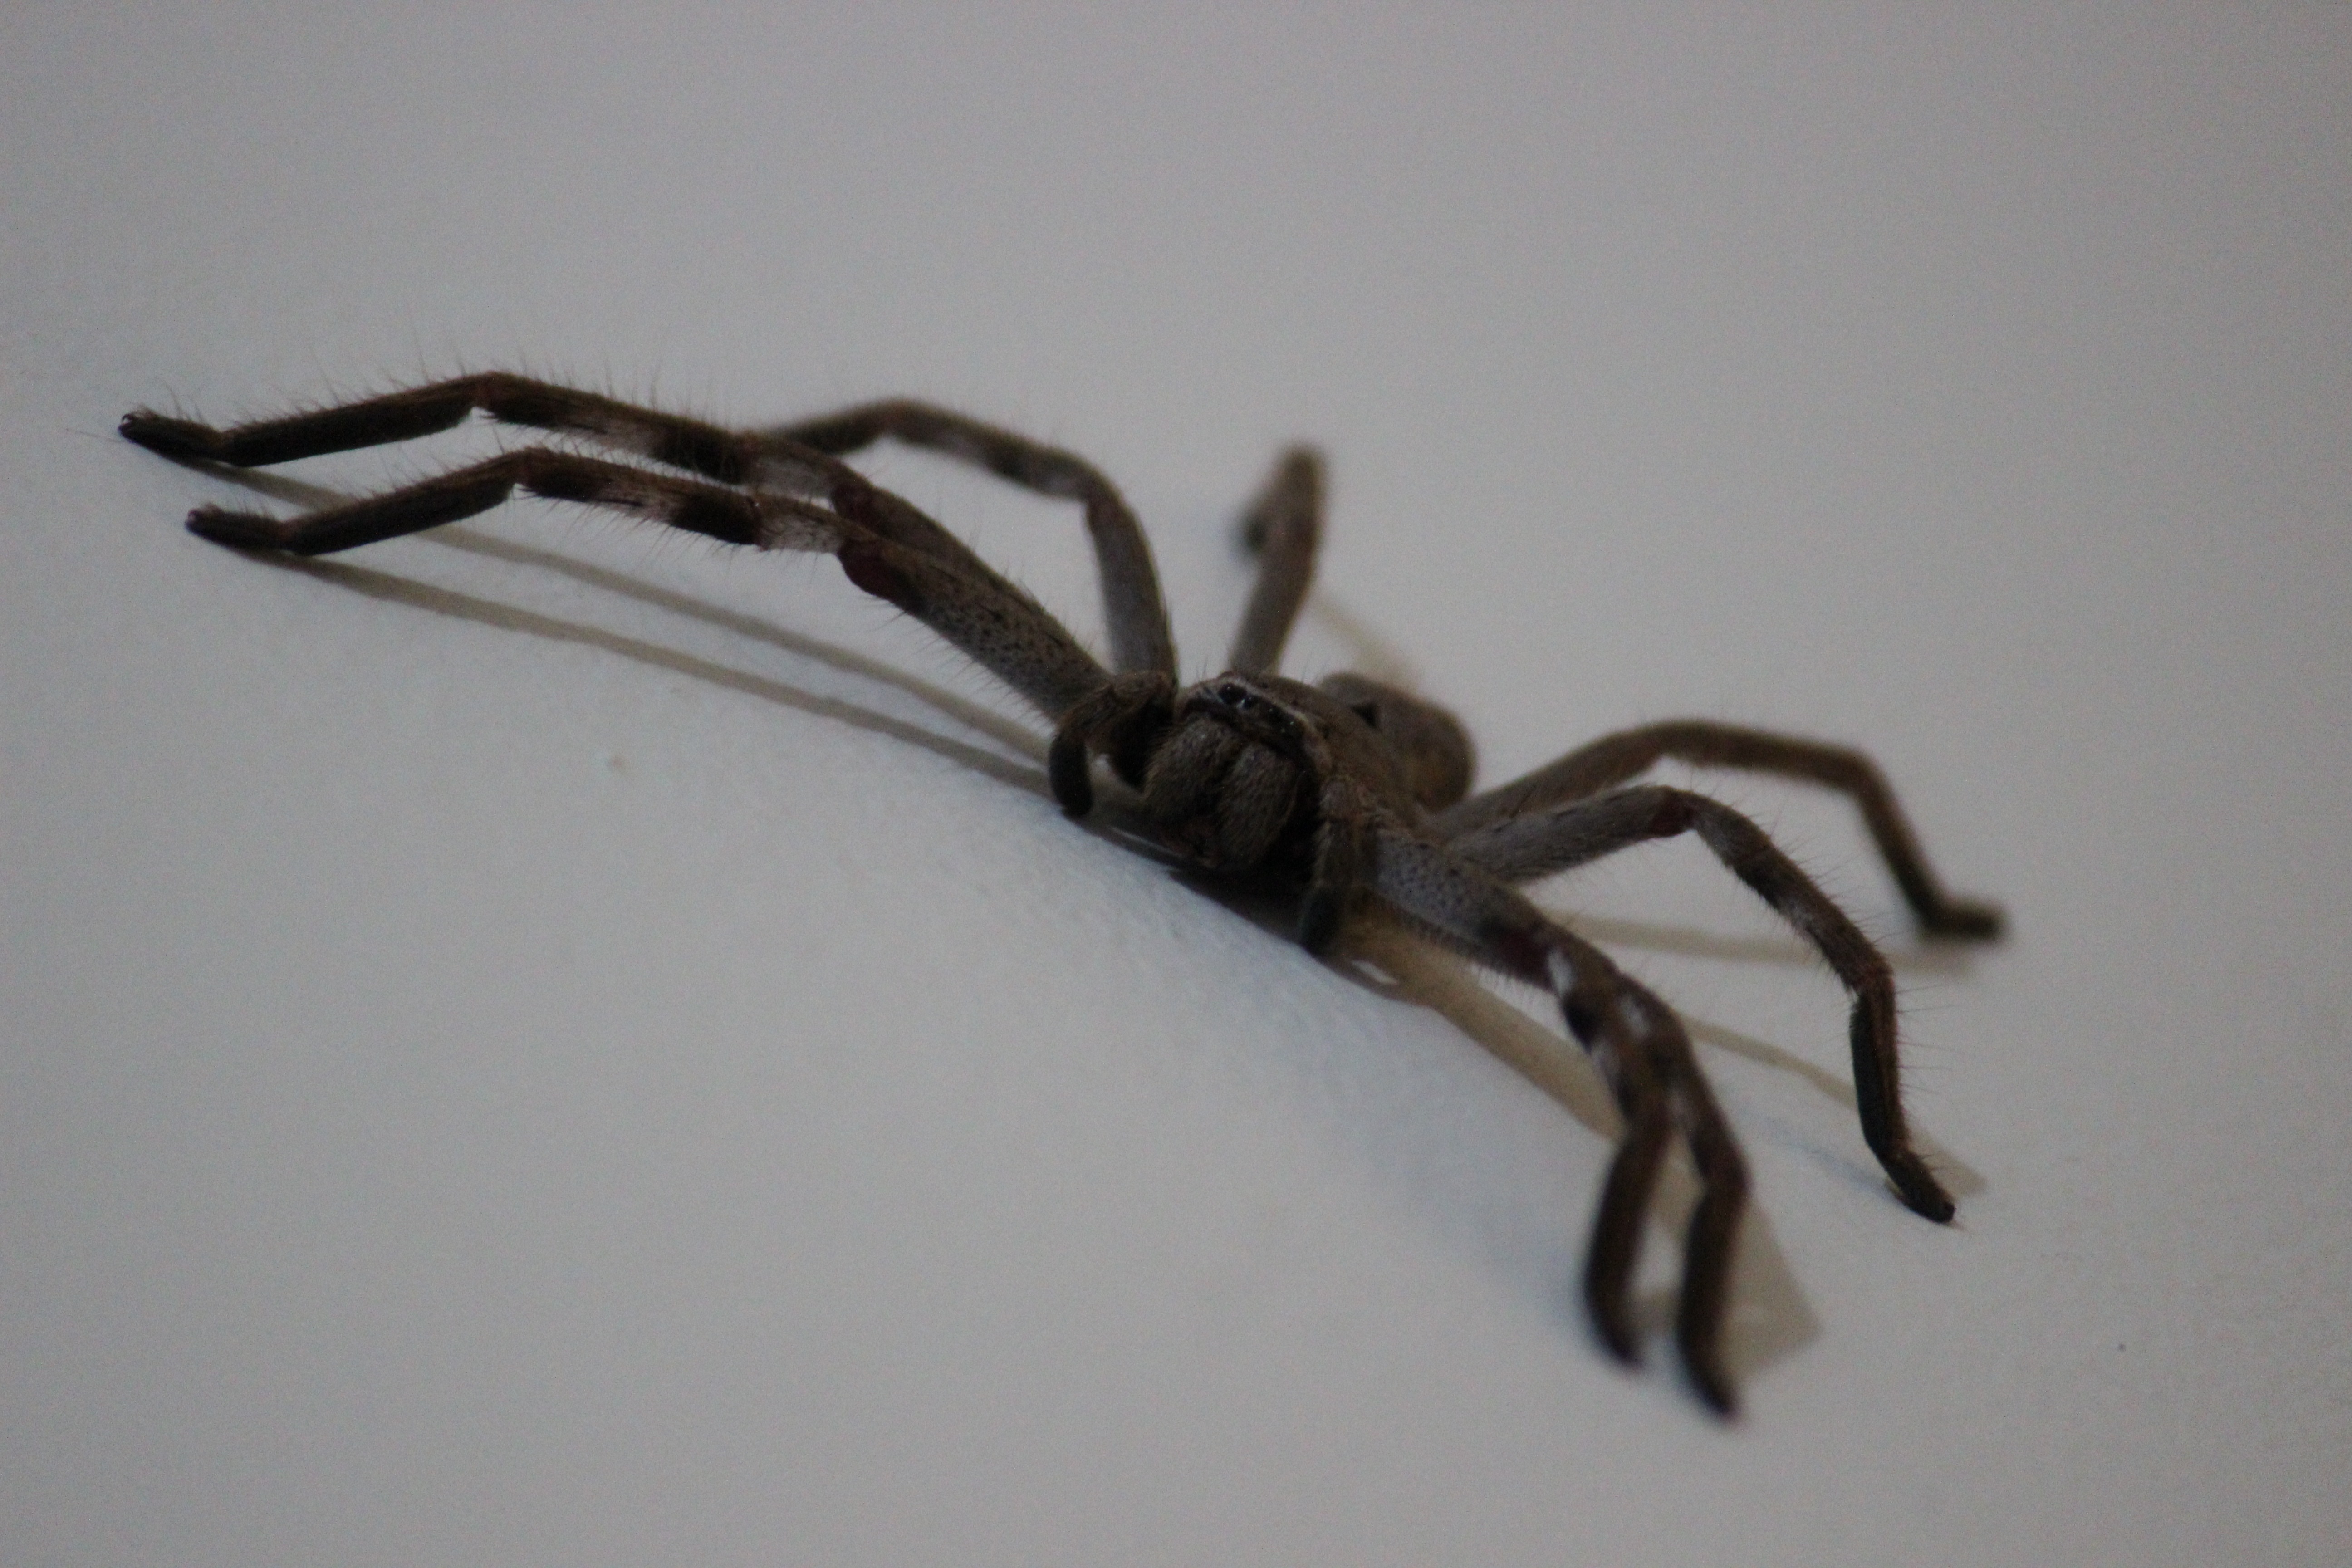
insect, halloween, bug, black, fauna, invertebrate, close up, crawling, crawl, spider, scary, fear, danger, hairy, arachnid, creepy, horror, phobia, macro photography, poisonous, arthropod, arachnophobia, wolf spider, huntsman, orb weaver spider, tangle web spider, spidery